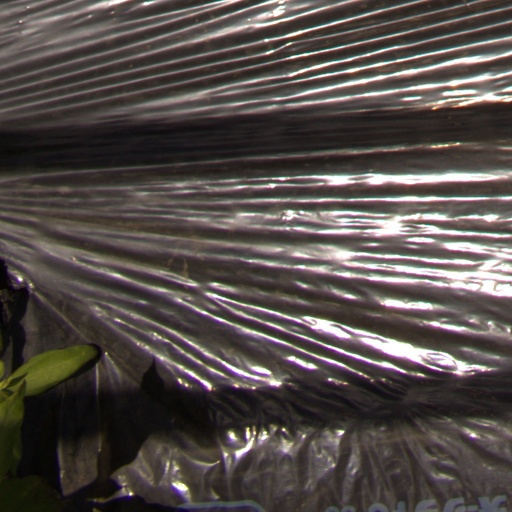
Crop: Jerusalem artichoke